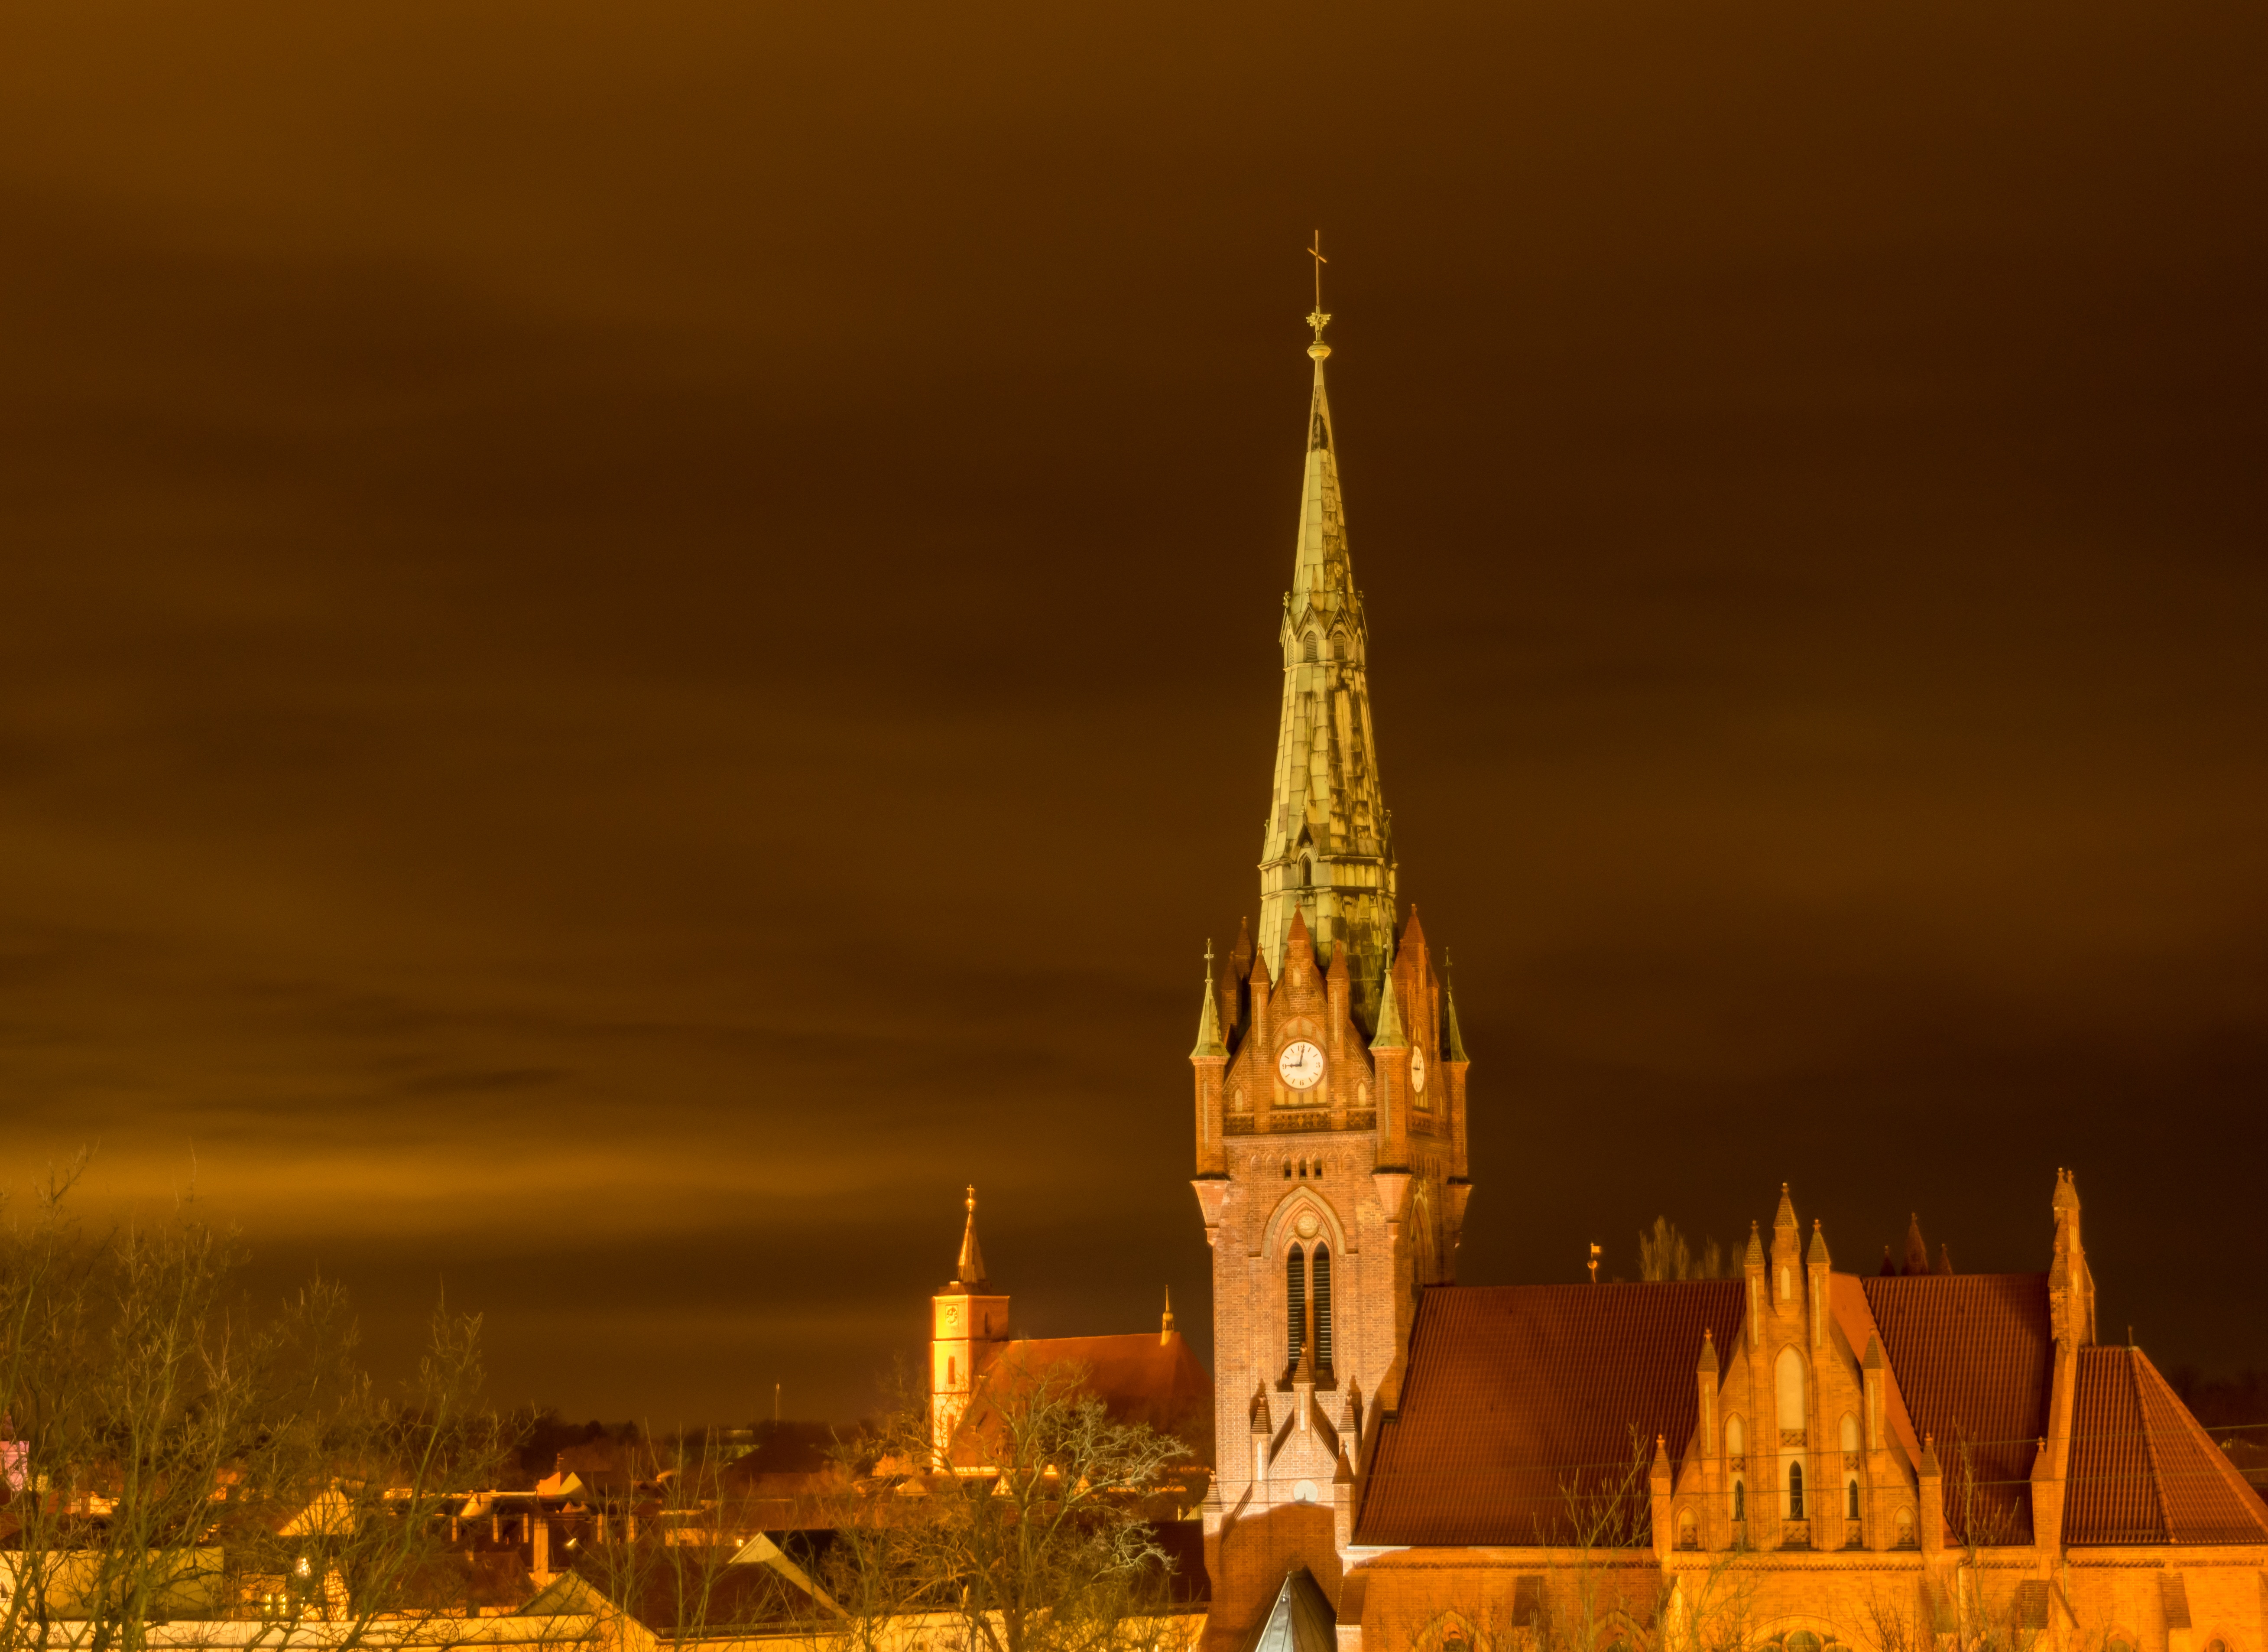
architecture, night, building, cityscape, dark, dusk, evening, reflection, tower, romance, landmark, darkness, church, cathedral, place of worship, lights, temple, spire, berlin, bernau, night photograph, st mary's church, jesus kreutz, garrison town